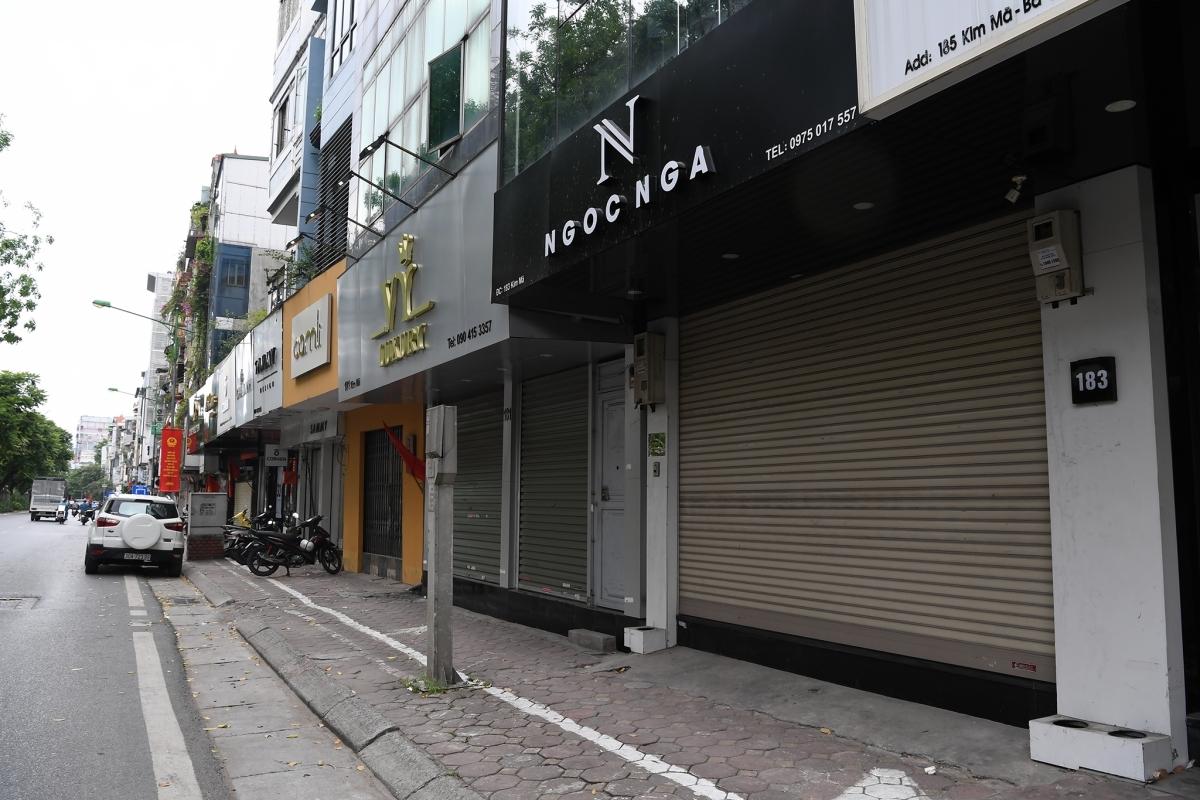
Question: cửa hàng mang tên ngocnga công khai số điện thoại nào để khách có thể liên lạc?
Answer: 0975017557